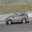
Label: automobile